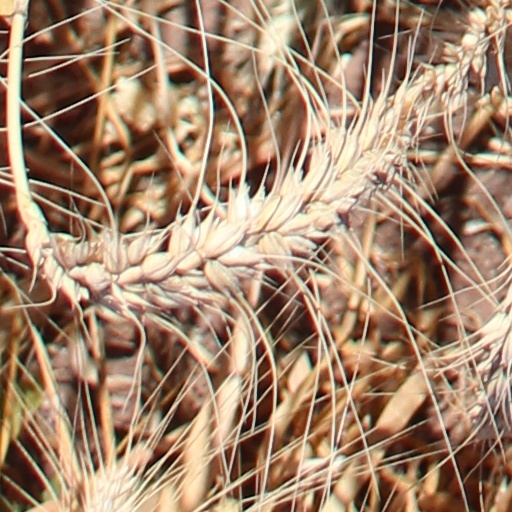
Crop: wheat